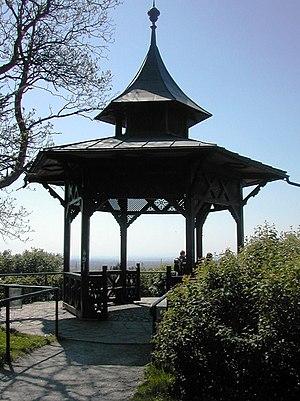
Le Schloßberg est une colline abritant un jardin public et une forteresse à Graz en Autriche.